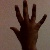
The image shows a hand gesture representing the number 5 in Indian Sign Language.